Northwestern Electric Company – Alberta Substation

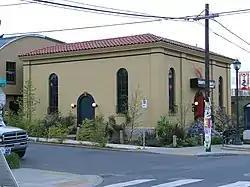
The building's exterior in 2008

The Northwestern Electric Company – Alberta Substation, or simply Alberta Substation, is an historic building on the National Register of Historic Places in northeast Portland, Oregon's Concordia neighborhood, United States. The building houses Bar Cala, as of 2022.